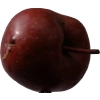
Label: Apple 18